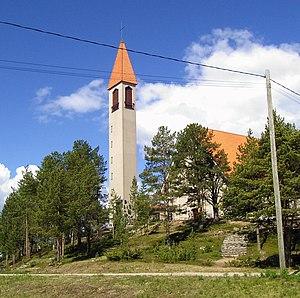
Enontekiö est une municipalité du nord-ouest de la Finlande, en Laponie.
L'église d'Enontekiö est située dans le village de Hetta à Enontekiö en Finlande.
Cet article recense les églises évangéliques-luthériennes de Finlande.